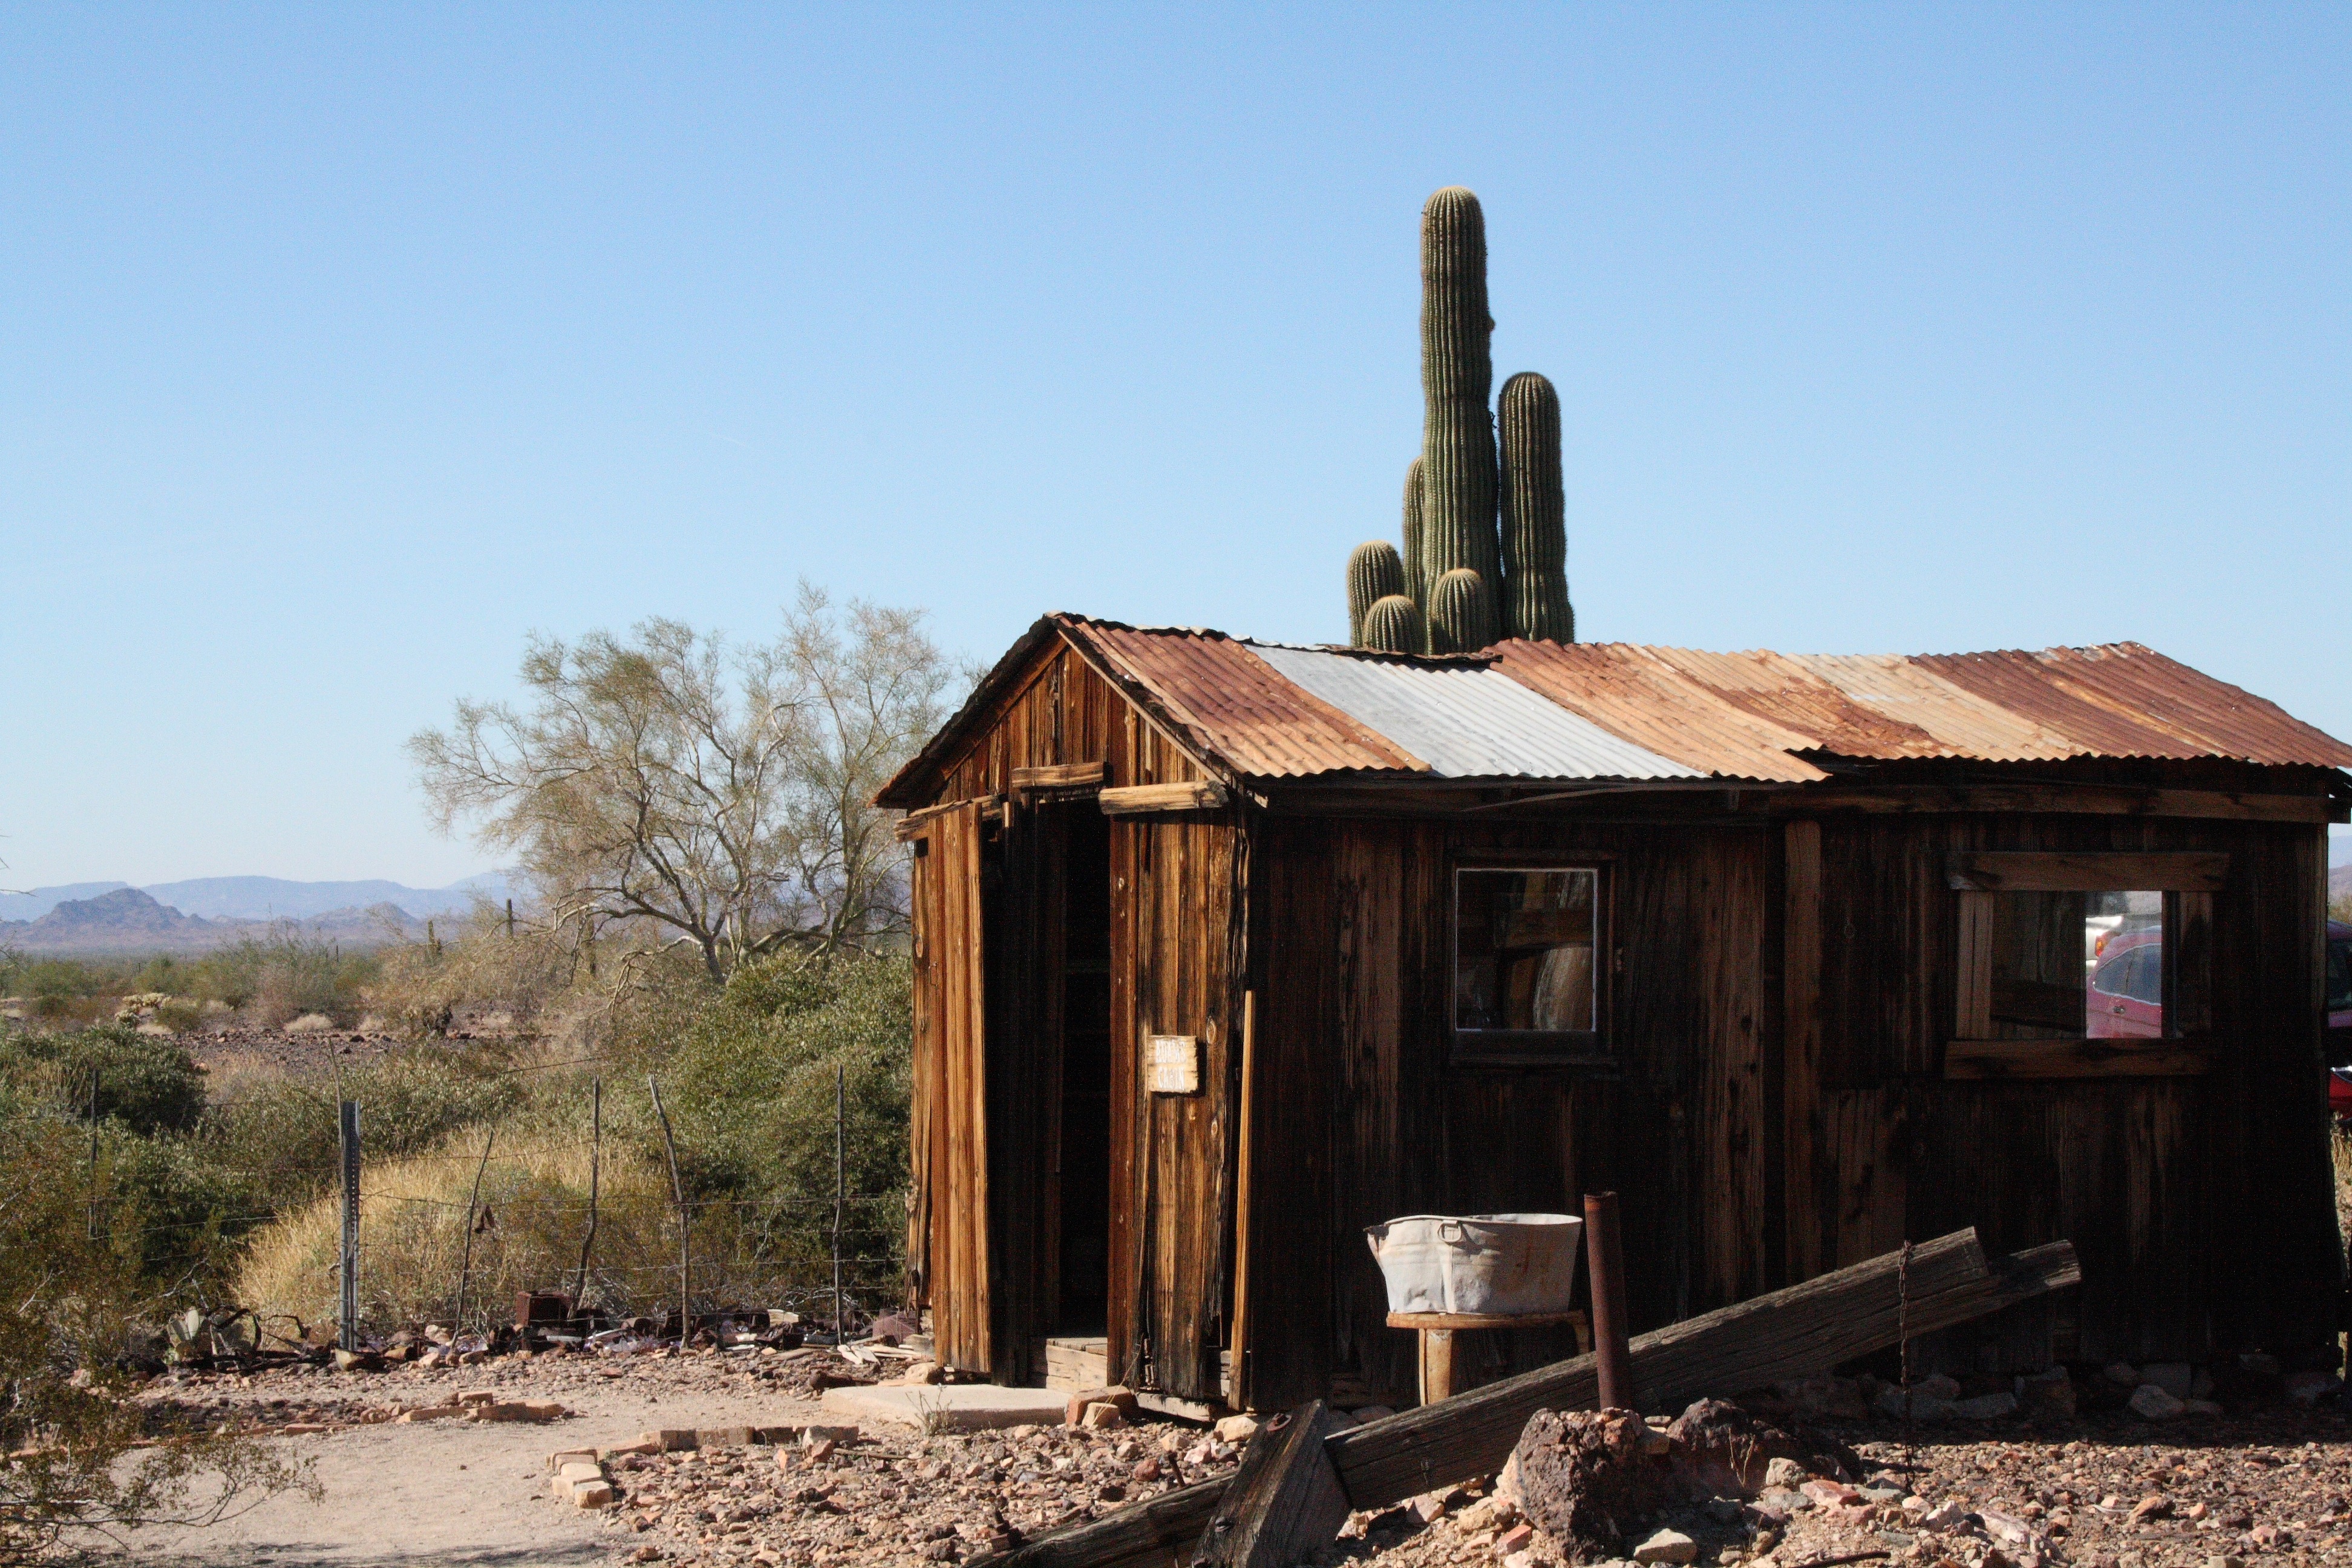
wood, house, building, shed, hut, transport, shack, usa, arizona, ghost town, log cabin, rural area, quartzsite, castle dome, outdoor structure